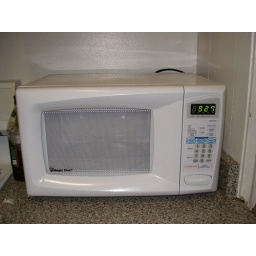
Magic Chef brand microwave oven, in box - $30